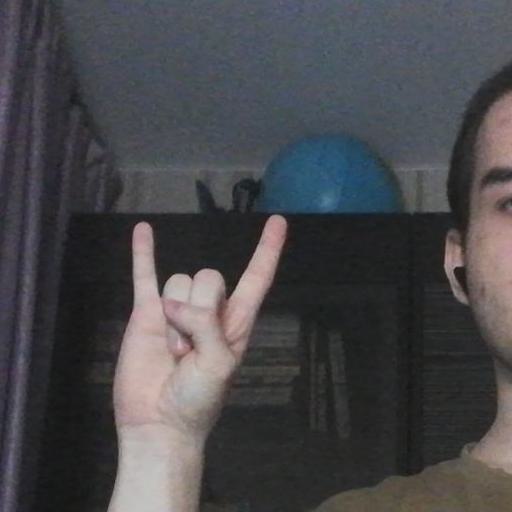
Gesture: rock